Krazy Ace Miniature Golf

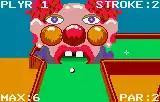
Gameplay screenshot

The player starts by putting in the name and selecting a color and is then thrown into a miniature golf course. When hitting the mini-golf ball it moves around the little course until it gets into a hole. Several stage/course obstacles include giant cactuses and a little pond are in the way.